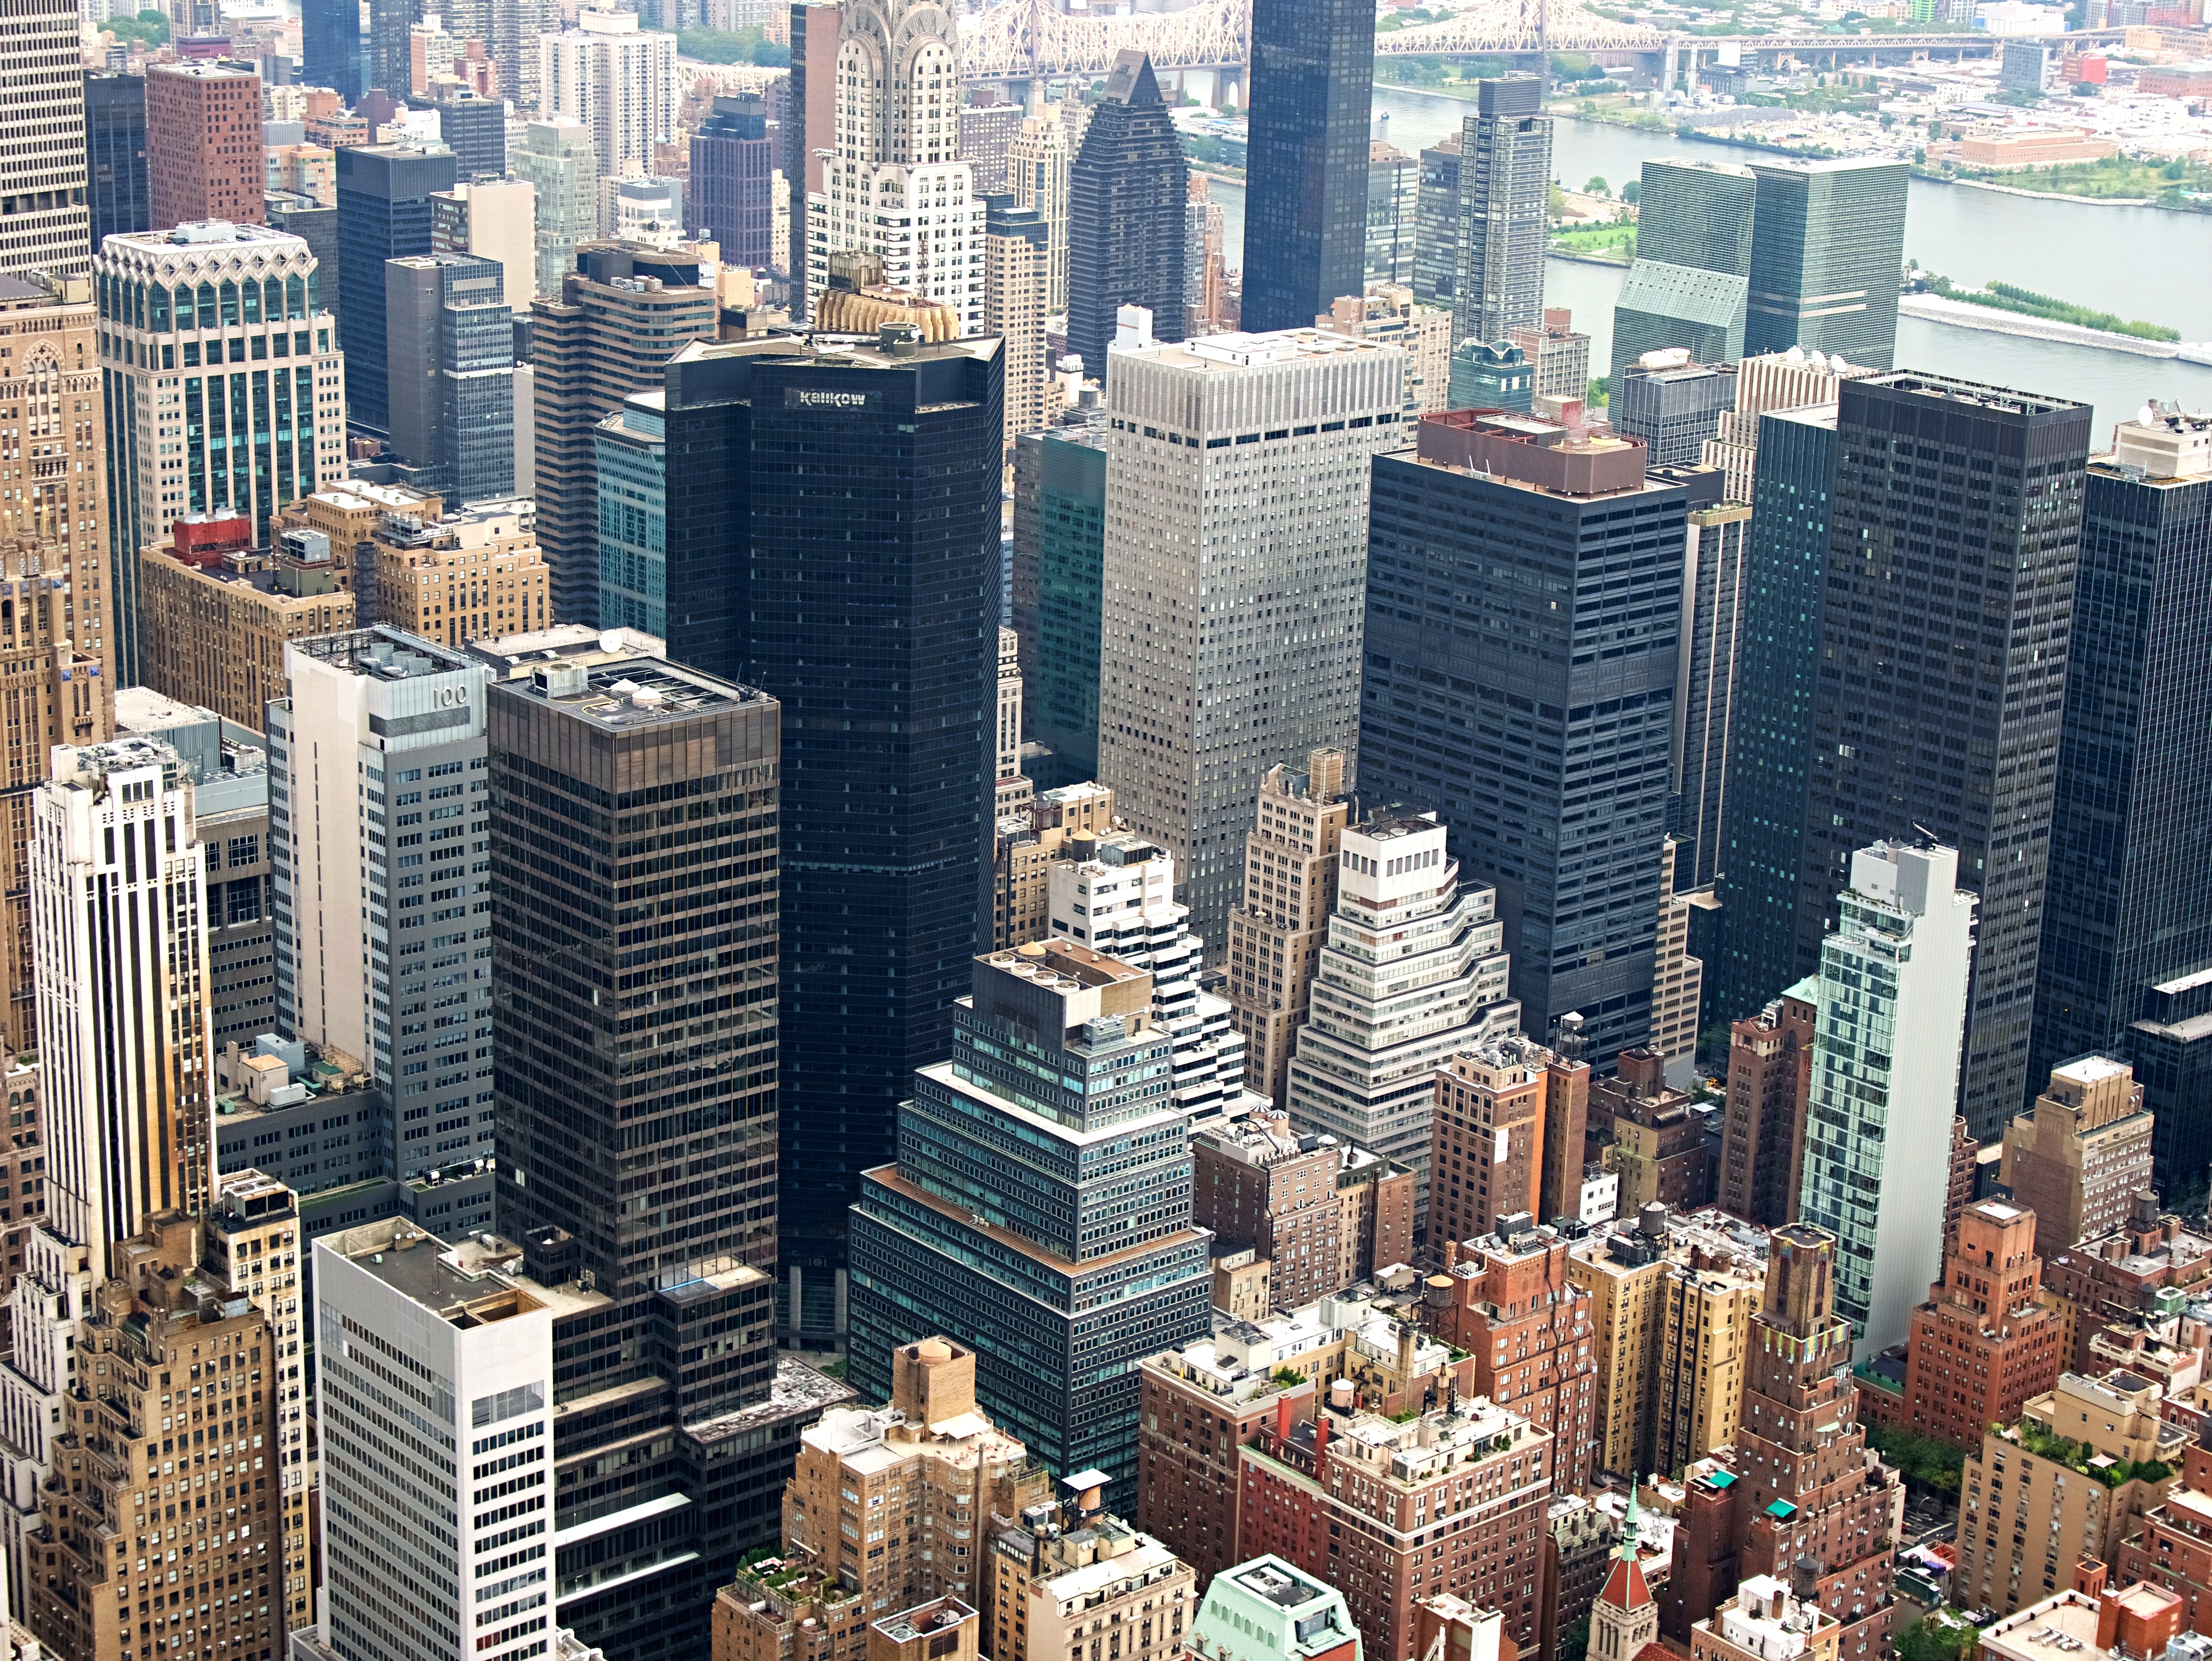
skyline, city, skyscraper, cityscape, downtown, tower, landmark, tower block, metropolis, neighbourhood, aerial photography, urban area, residential area, geographical feature, human settlement, metropolitan area